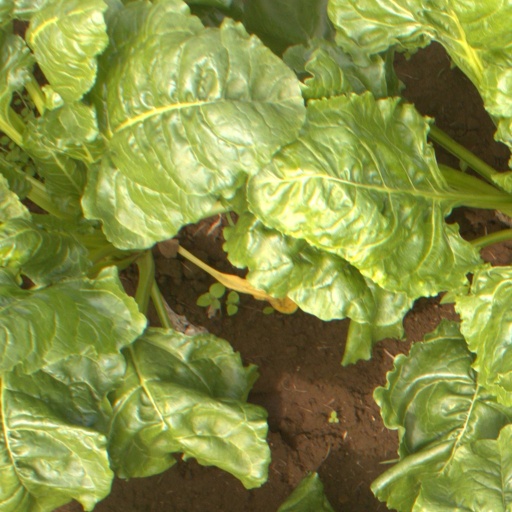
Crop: sugar beet